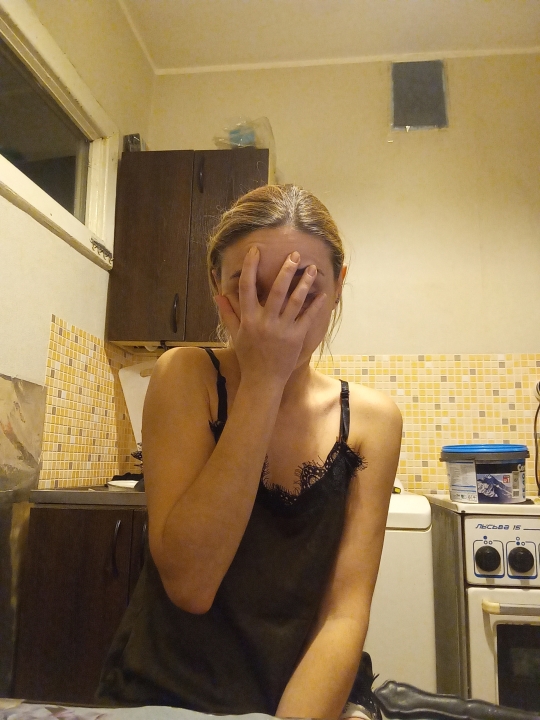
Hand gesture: no_gesture